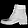
Label: Ankle boot